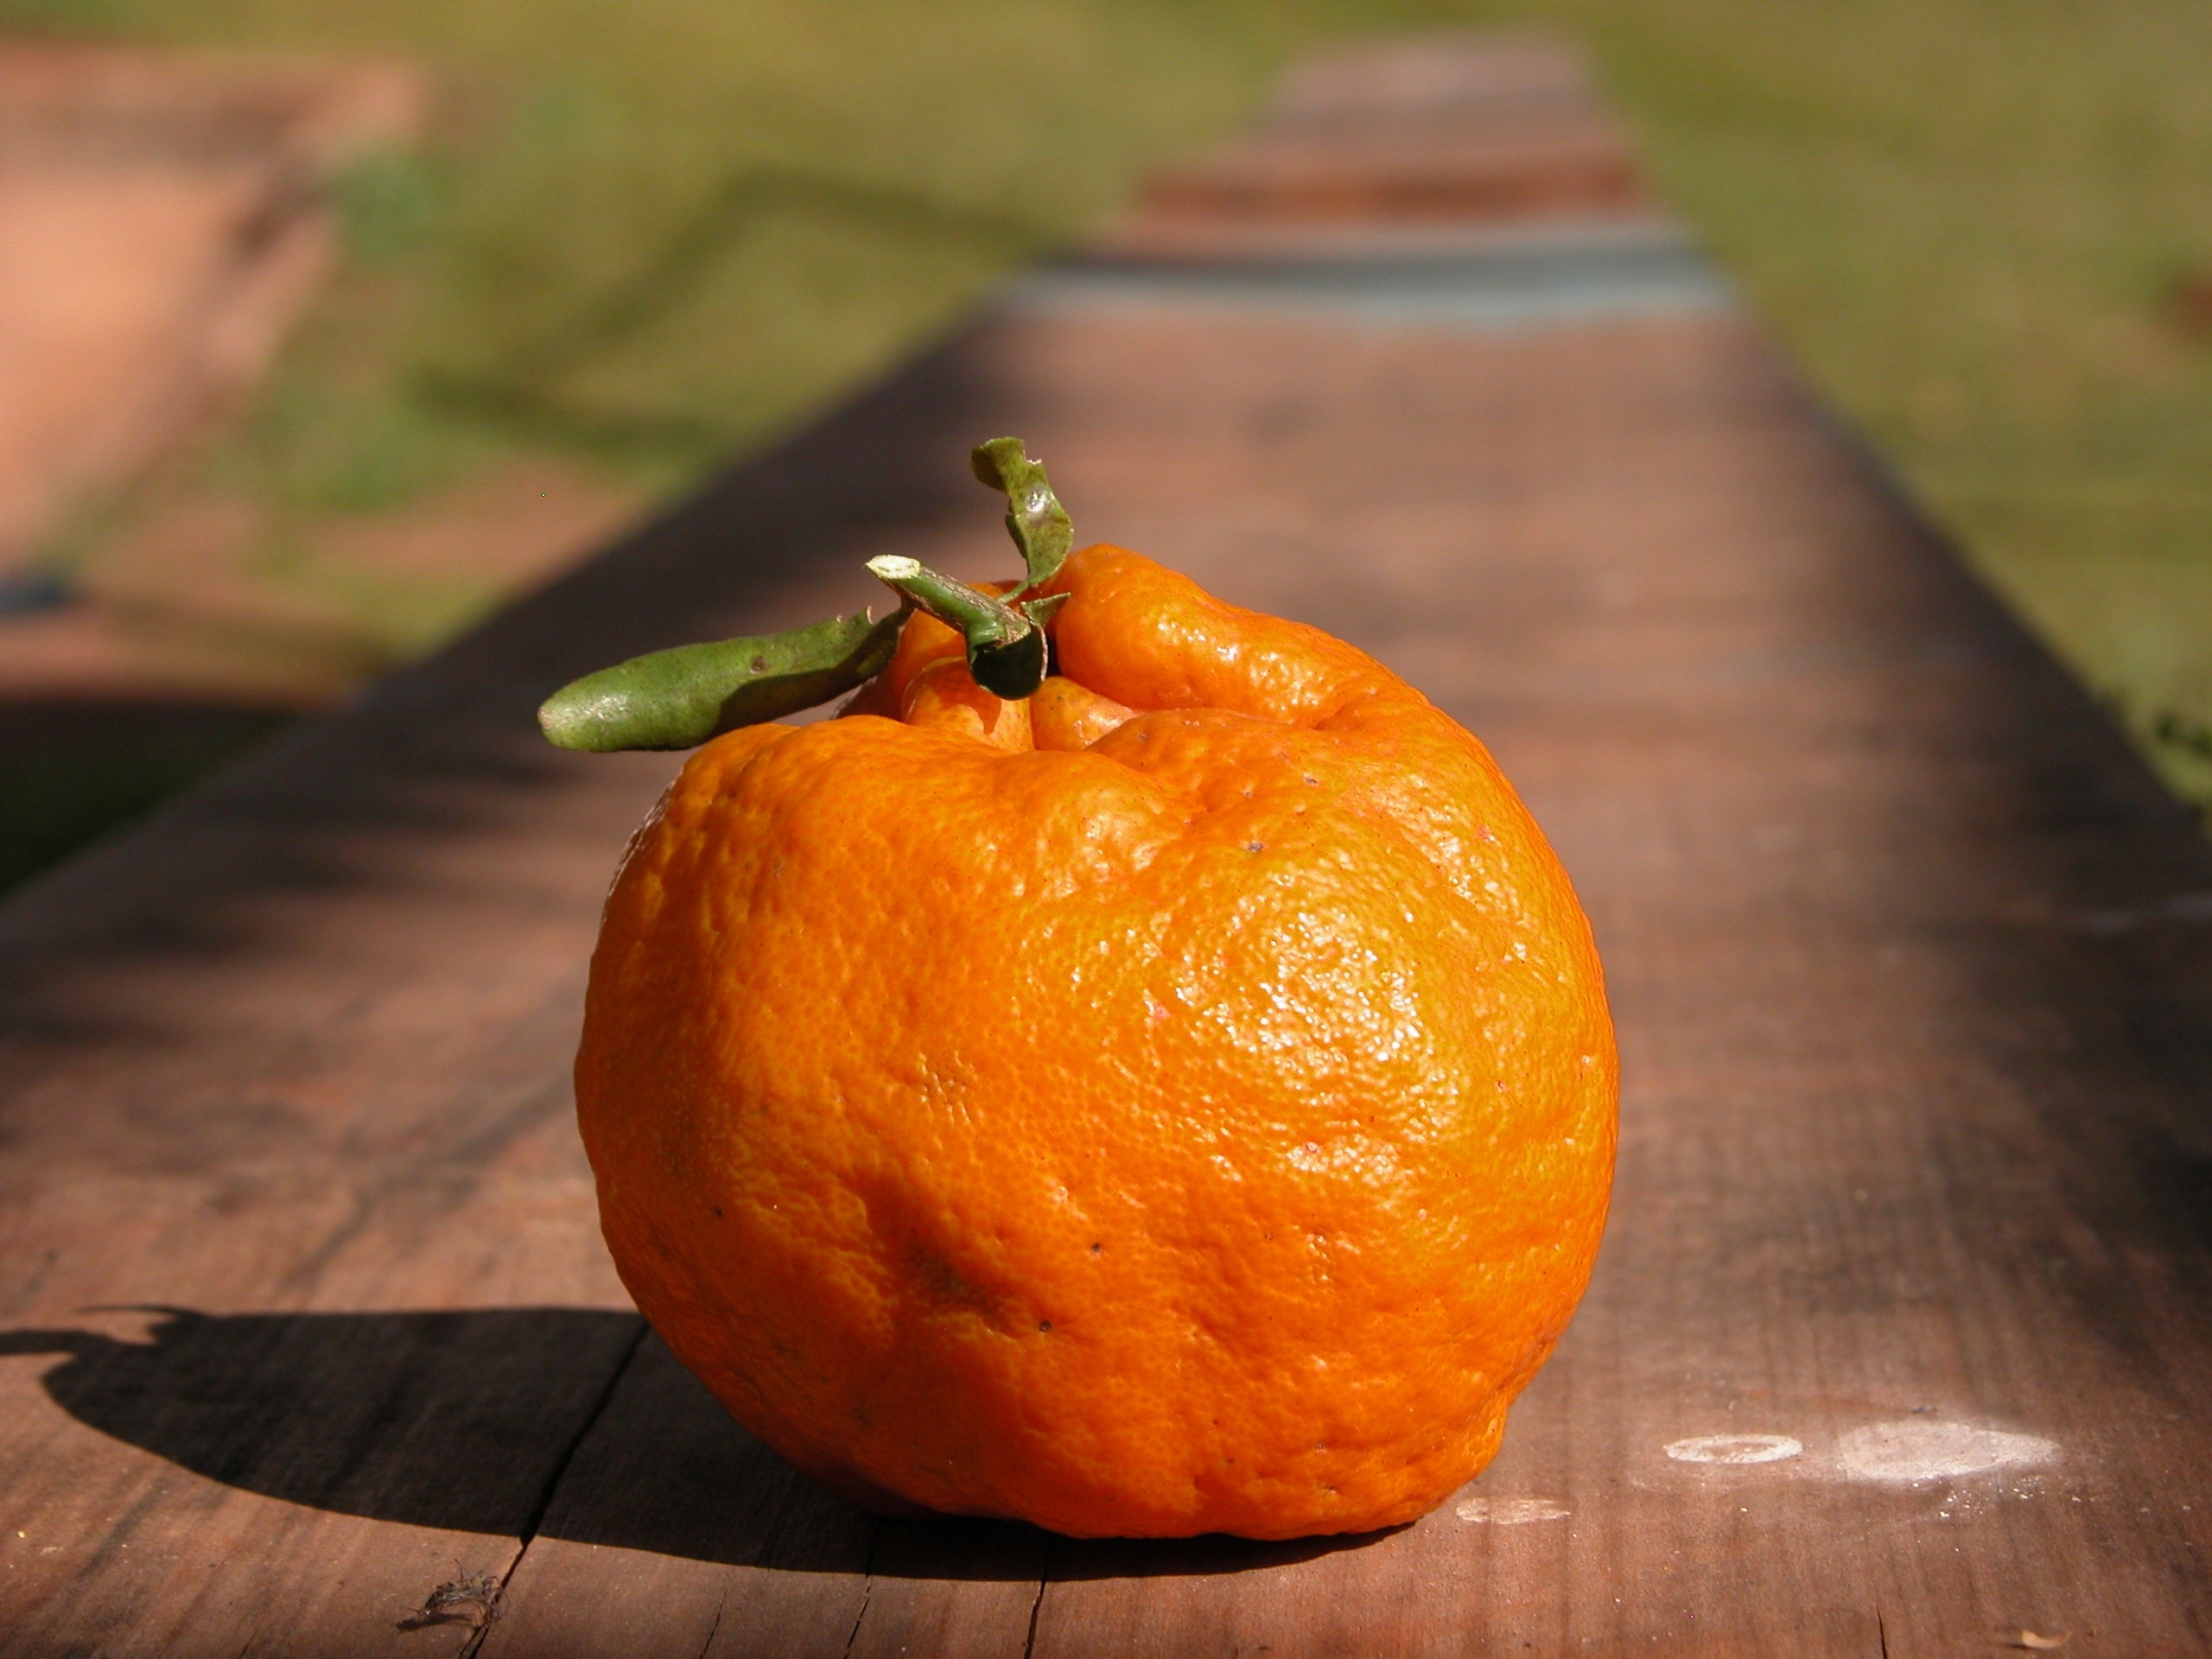
plant, fruit, orange, food, produce, vegetable, pumpkin, tangerine, calabaza, clementine, citrus, cucurbita, bergamot, flowering plant, bitter orange, mandarin orange, winter squash, land plant, tangelo, wooden fruit